Typhoon Sally (1996)

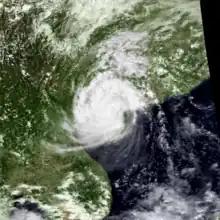
Image of Sally in the Gulf of Tonkin on 9 September

As Typhoon Sally approached Hong Kong on 8 September, precautionary measures were initiated in the then-British colony. Ferry service to Hong Kong's outlying islands were suspended, while active fishing vessels sought shelter in the local harbor. The Hong Kong Observatory began issuing warning systems for Hong Kong and adjacent areas beginning with a Standby Signal No. 1 early that day, while Sally was located roughly to the east-southeast. As the typhoon strengthened and rapidly approached the Chinese coast, the HKO issued the Strong Wind Signal No. 3 that evening. In the early morning hours of 9 September, Sally made its closest pass to Hong Kong as it moved off to the south. As such, warnings were raised to the Southeast Gale or Storm Signal No. 8. The signal warning was raised a few hours late and continued to be held for just over 3 hours, the shortest period of time for which that warning was held since Tropical Storm Wynne in 1984. As effects from Sally subsided, the warning signals were downgraded until all warnings were discontinued shortly before noon on 9 September. Though the warnings for Hong Kong were lifted early, schools in the colony were suspended throughout 9 September.